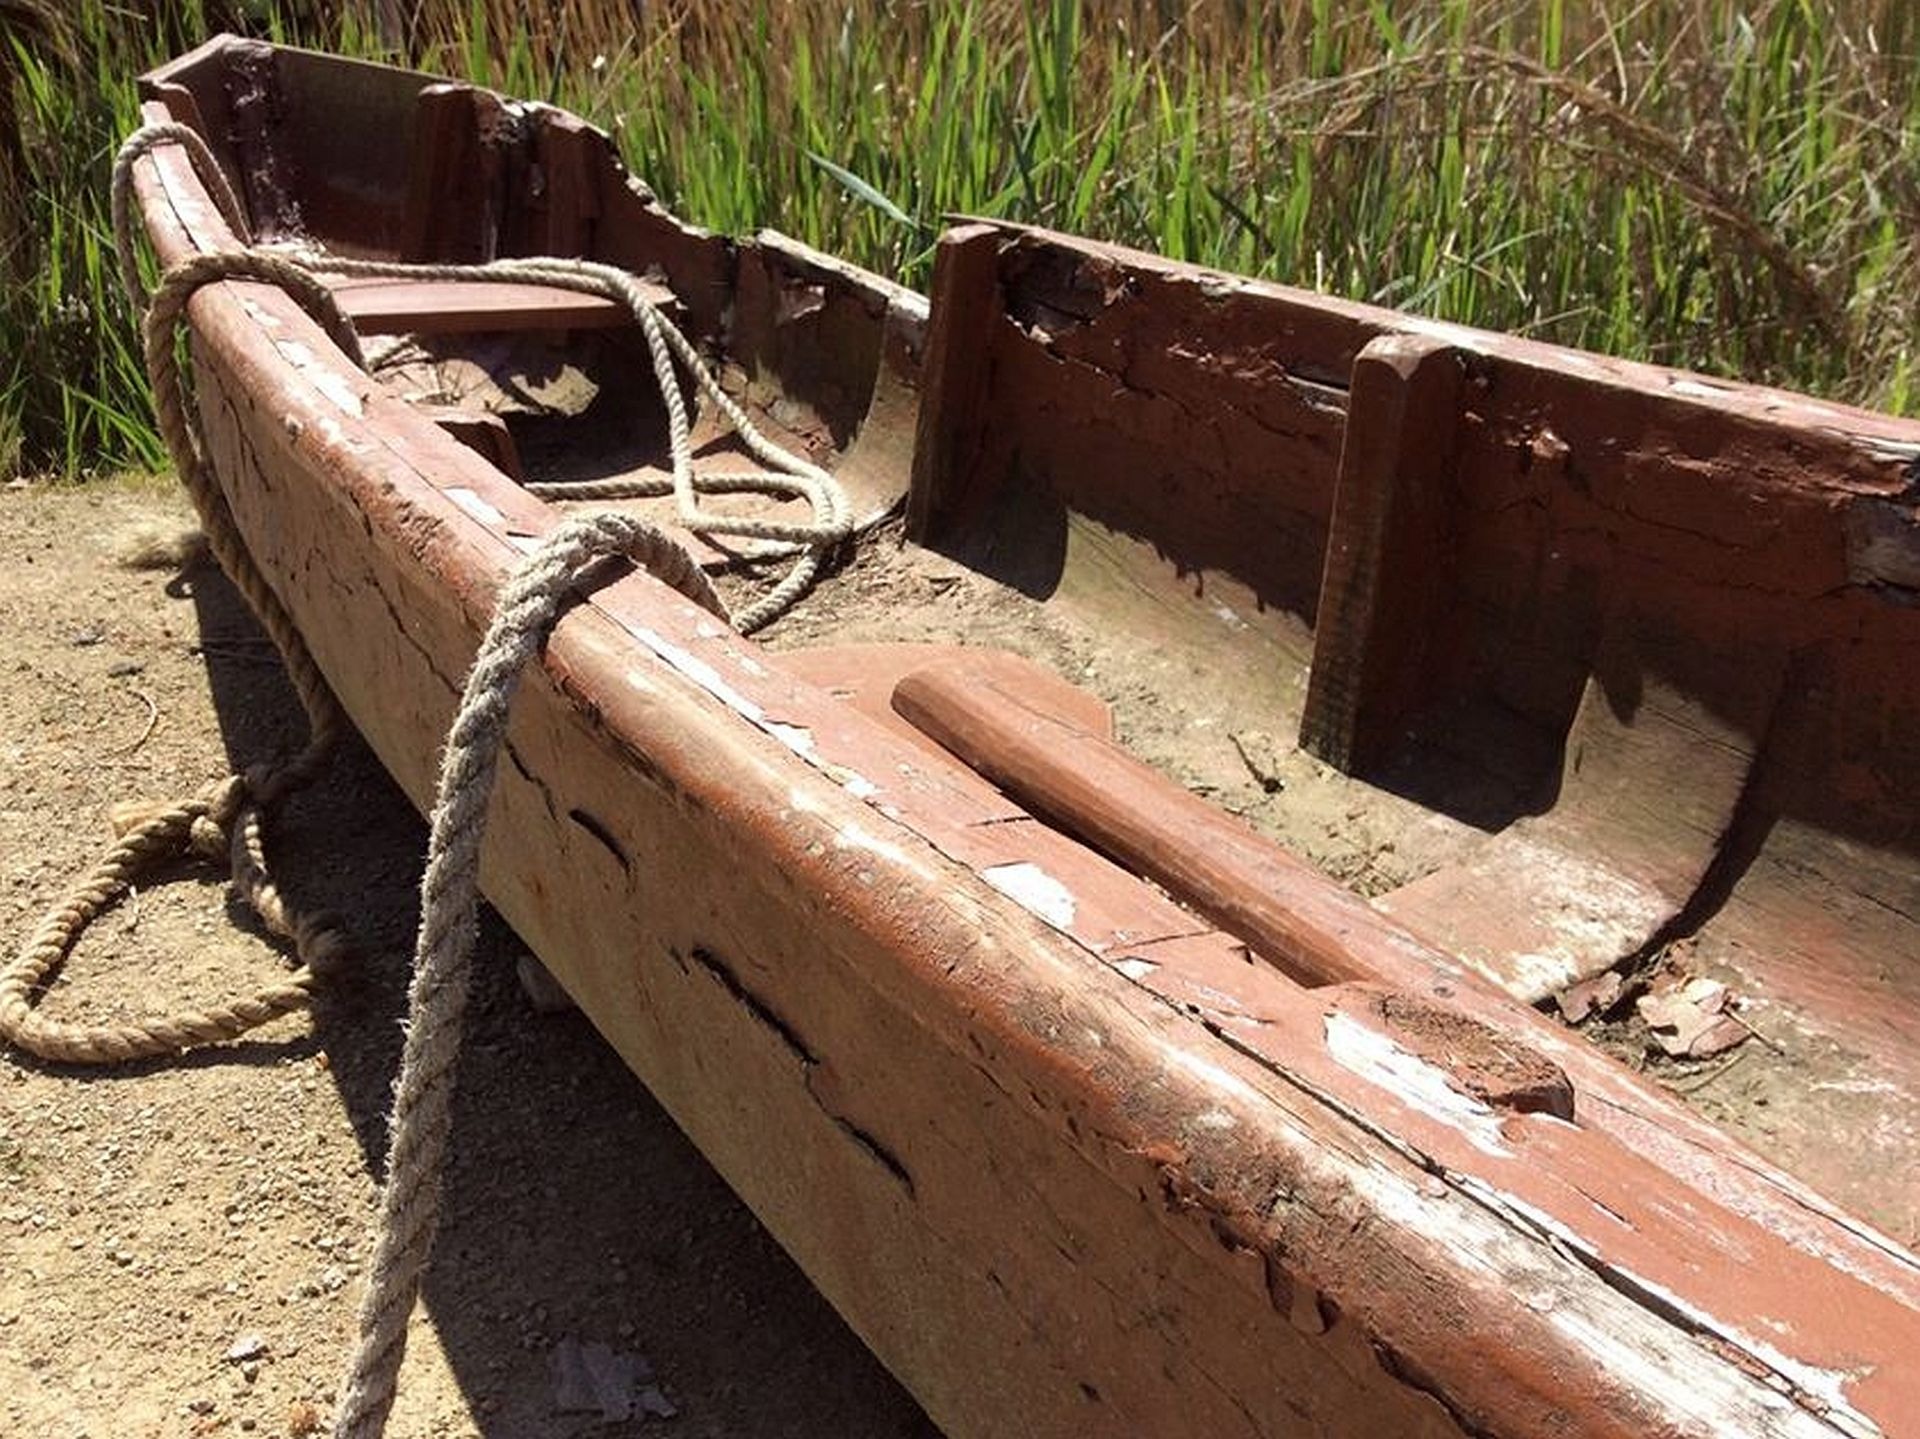
landscape, water, nature, plant, wood, boat, atmosphere, summer, reed, boot, green, vehicle, soil, heat, waterway, sunny, mood, shades of green